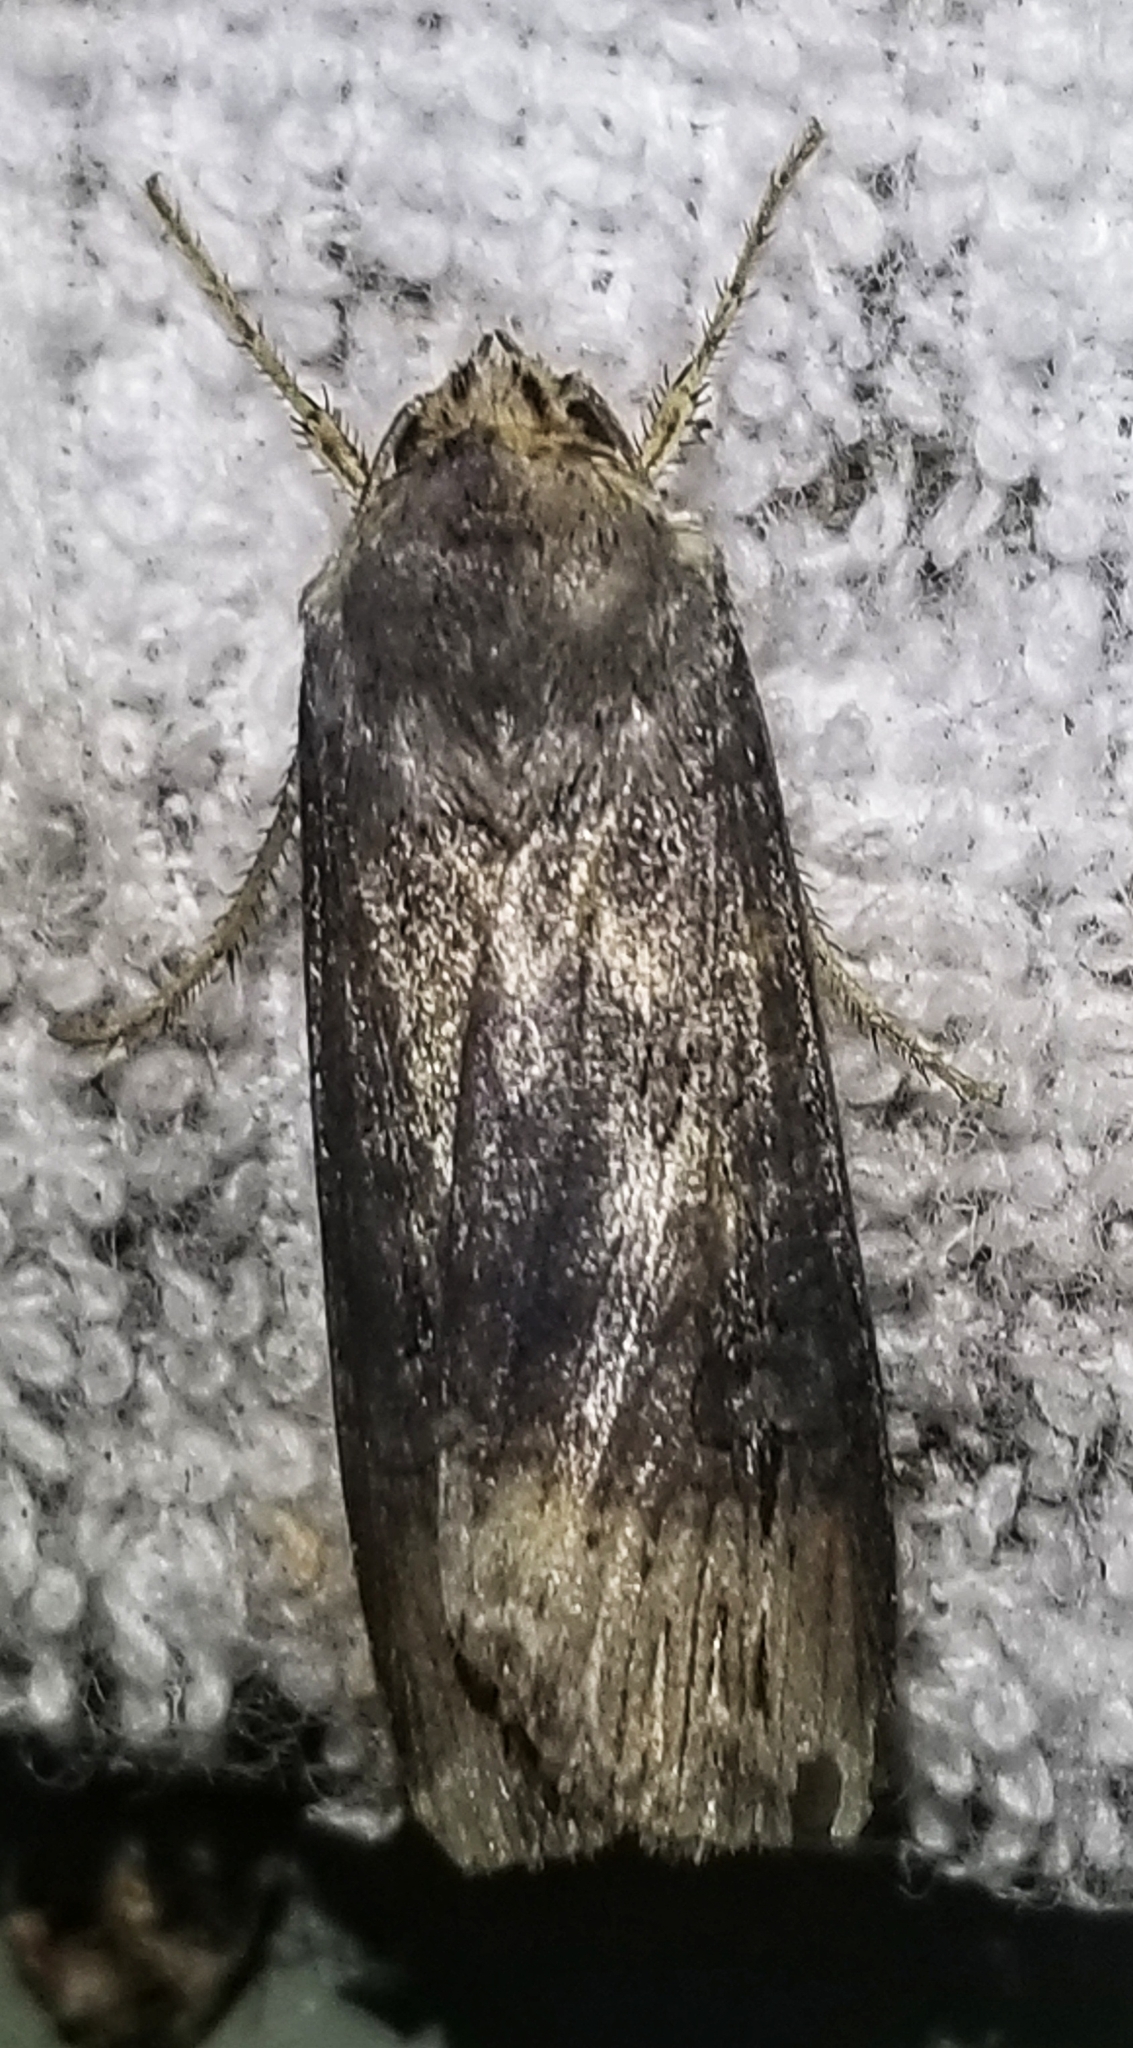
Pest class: cutworms